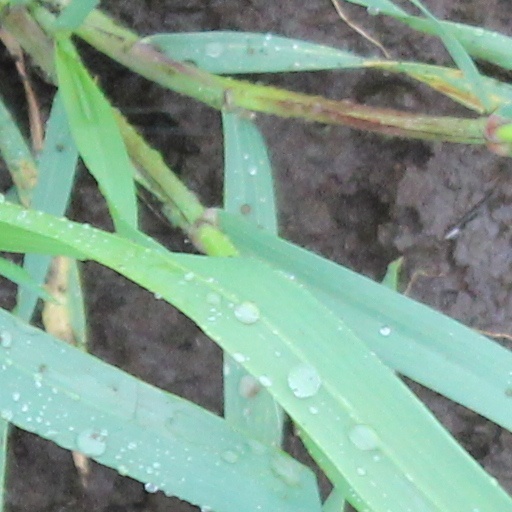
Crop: wheat